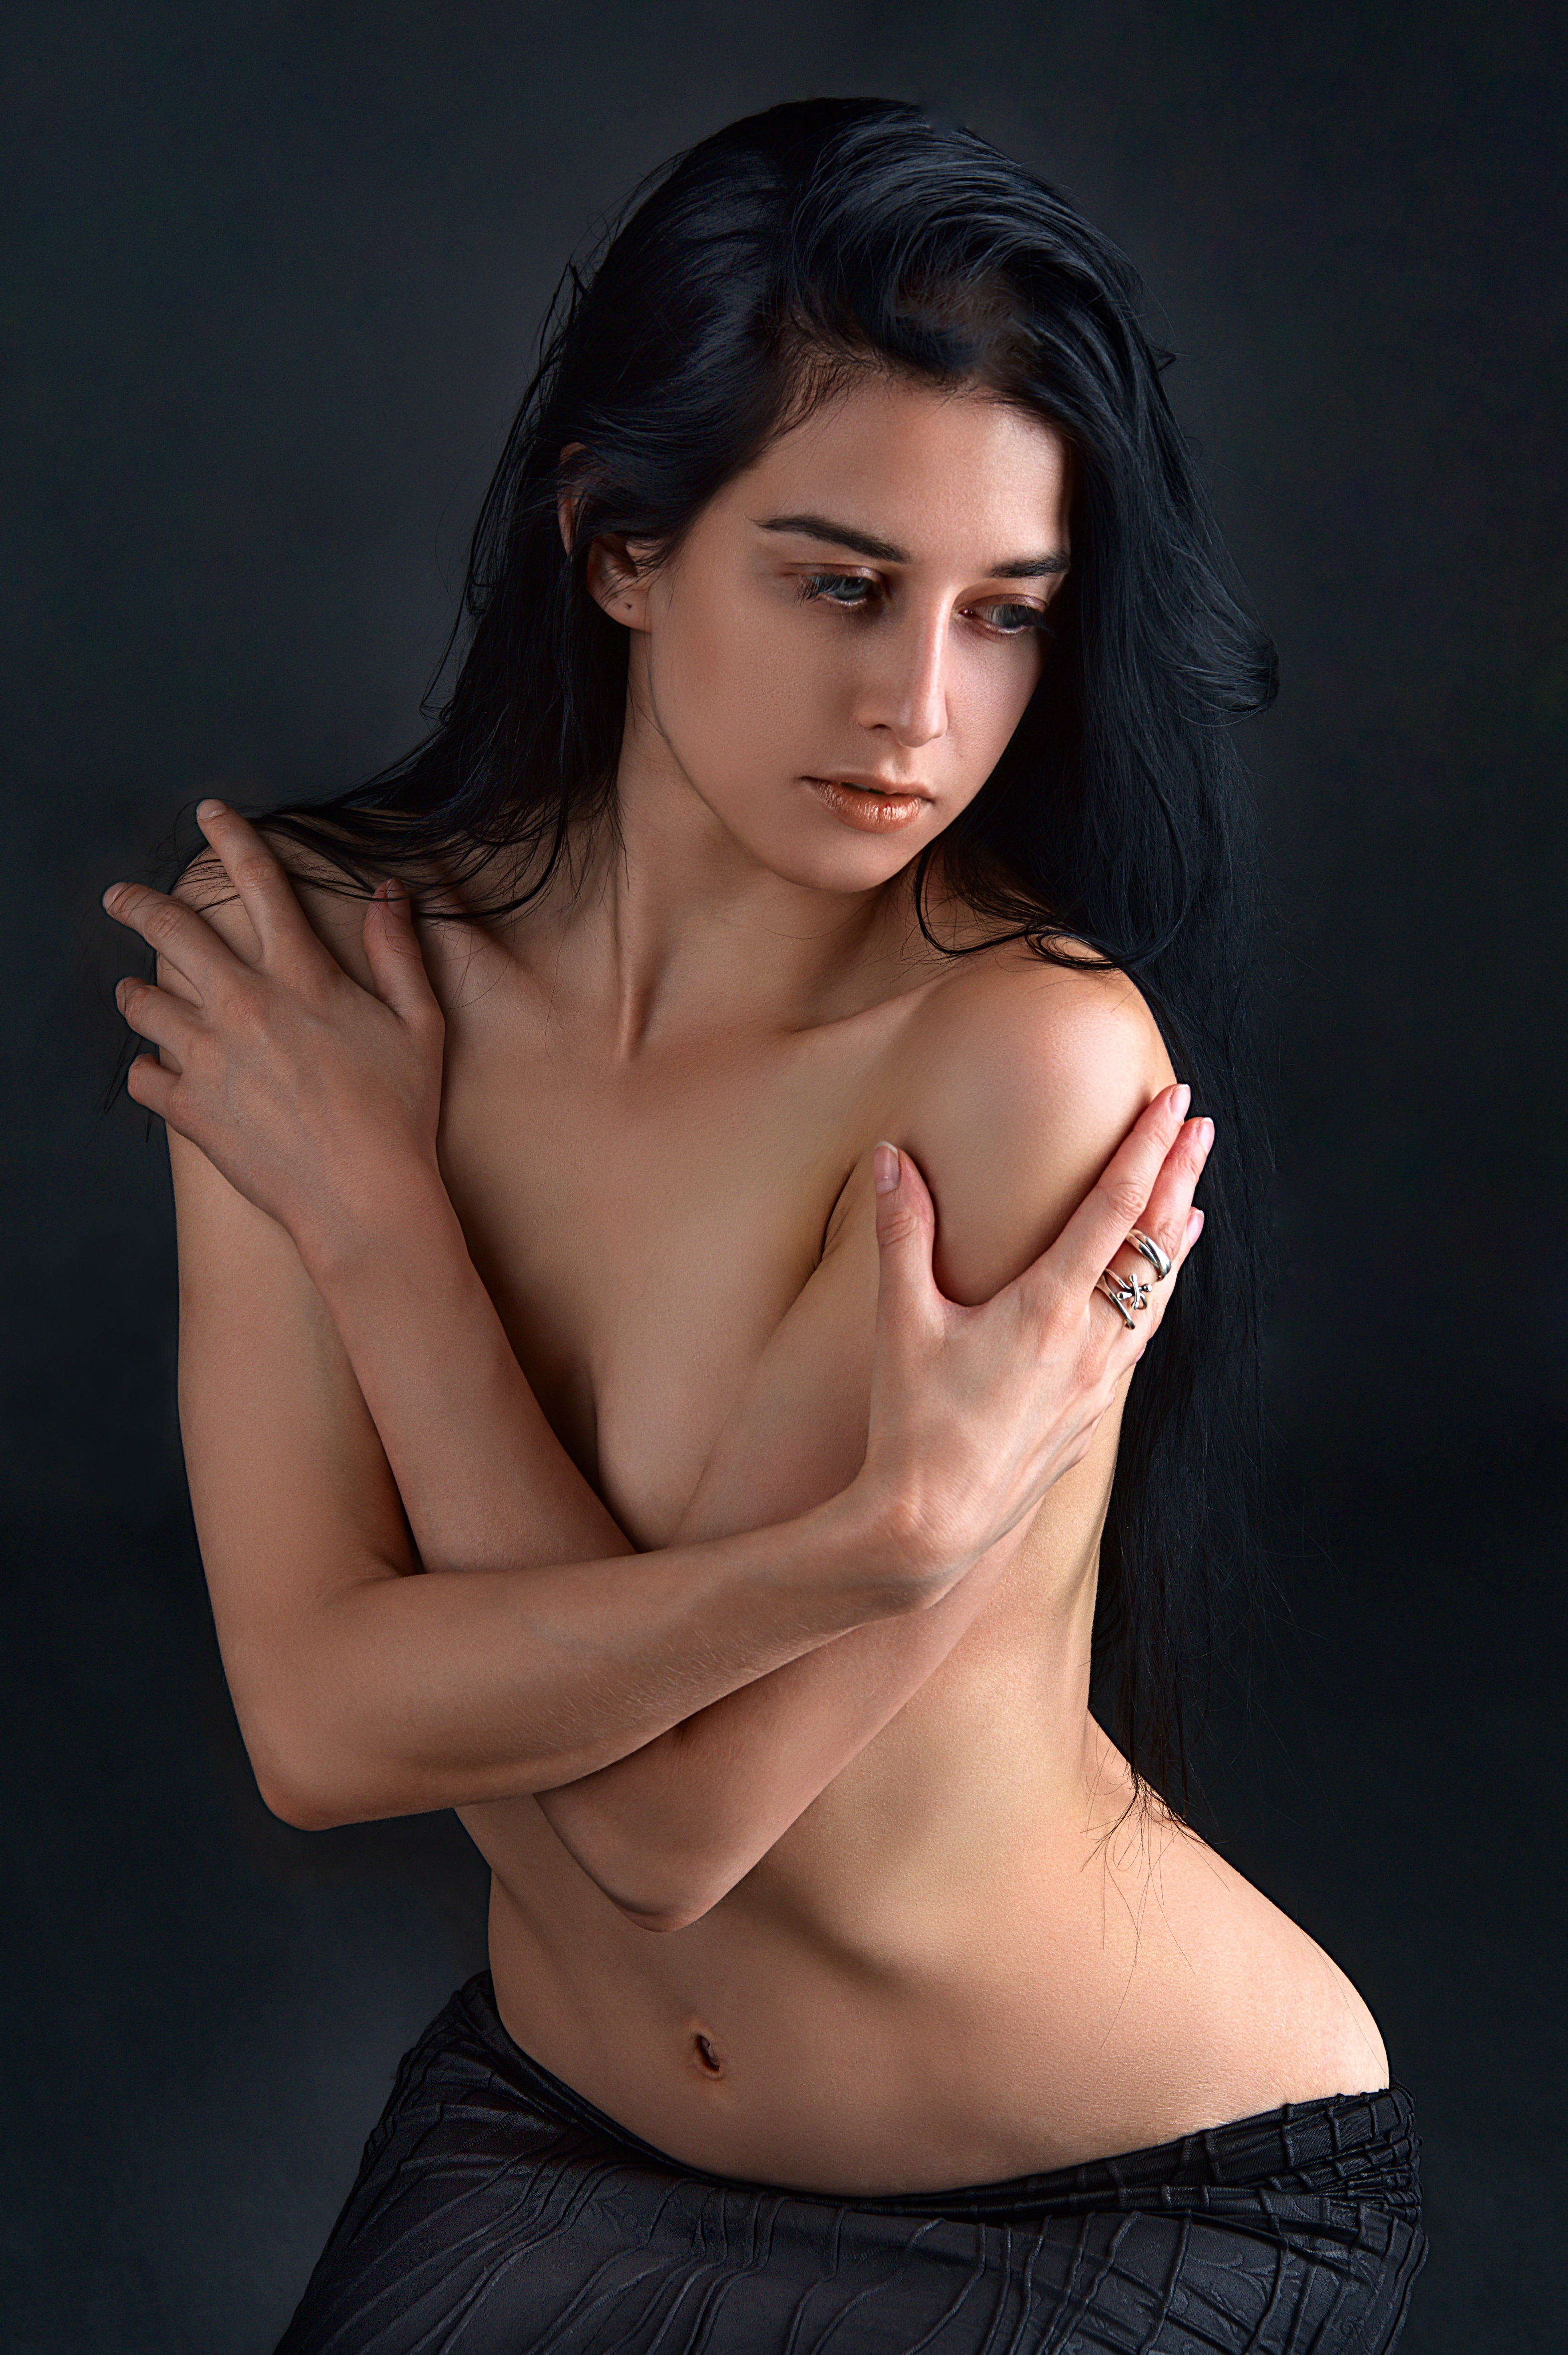
woman, hair, joint, lip, arm, shoulder, stomach, muscle, eyelash, flash photography, neck, gesture, waist, chest, trunk, thigh, abdomen, art model, black hair, fashion model, long hair, beauty, plant, human leg, navel, brown hair, elbow, flesh, darkness, wrist, Barechested, sitting, undergarment, photo shoot, portrait photography, back, swimwear